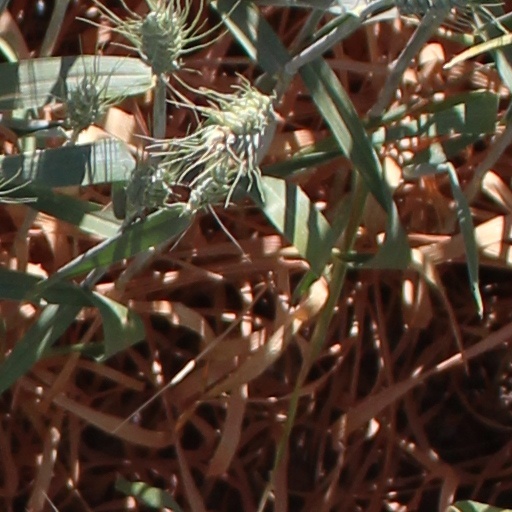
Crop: wheat